Popular music of Birmingham

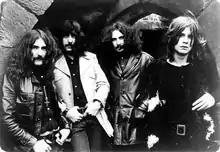
Black Sabbath

Critics disagree over which band can be thought of as the first true heavy metal band, with American commentators tending to favour Led Zeppelin and British commentators tending to favour Black Sabbath. Led Zeppelin formed in 1968 and was made up of two London-based musicians, one of whom was in The Yardbirds, and two from the Birmingham-based Band of Joy, marking an explicit combination of the musical influences of the two cities. The Yardbirds had extended the instrumental textures of the blues through extended jamming sessions, but it was the influence of the Midlands-based musicians – drummer John Bonham and vocalist Robert Plant – that would provide Led Zeppelin's harder edge and focus, and bring a more eclectic range of stylistic influences. While it remained based in blues and rock and roll conventions, the music of Led Zeppelin blended these with extreme volume and a highly experimental melodic and rhythmic approach, forging a much harder and heavier sound. This combination of intensity and finesse in Led Zeppelin's output redefined both mainstream and alternative rock music for the 1970s, particularly in the United States, where they remain the fourth-best-selling act in music history.